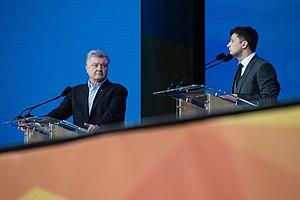
Petro Oleksiovytch Porochenko, né le 26 septembre 1965 à Bolhrad, est un homme d'affaires et homme d'État ukrainien, président d'Ukraine du 7 juin 2014 au 20 mai 2019.
L'élection présidentielle ukrainienne de 2019 a lieu les 31 mars et 21 avril 2019 afin d'élire au suffrage universel le président d'Ukraine. L’élection intervient quelques mois avant des élections législatives.
Volodymyr Oleksandrovytch Zelensky, né le 25 janvier 1978, est un humoriste, producteur, acteur, scénariste, réalisateur et homme d'État ukrainien, président d'Ukraine depuis le 20 mai 2019.